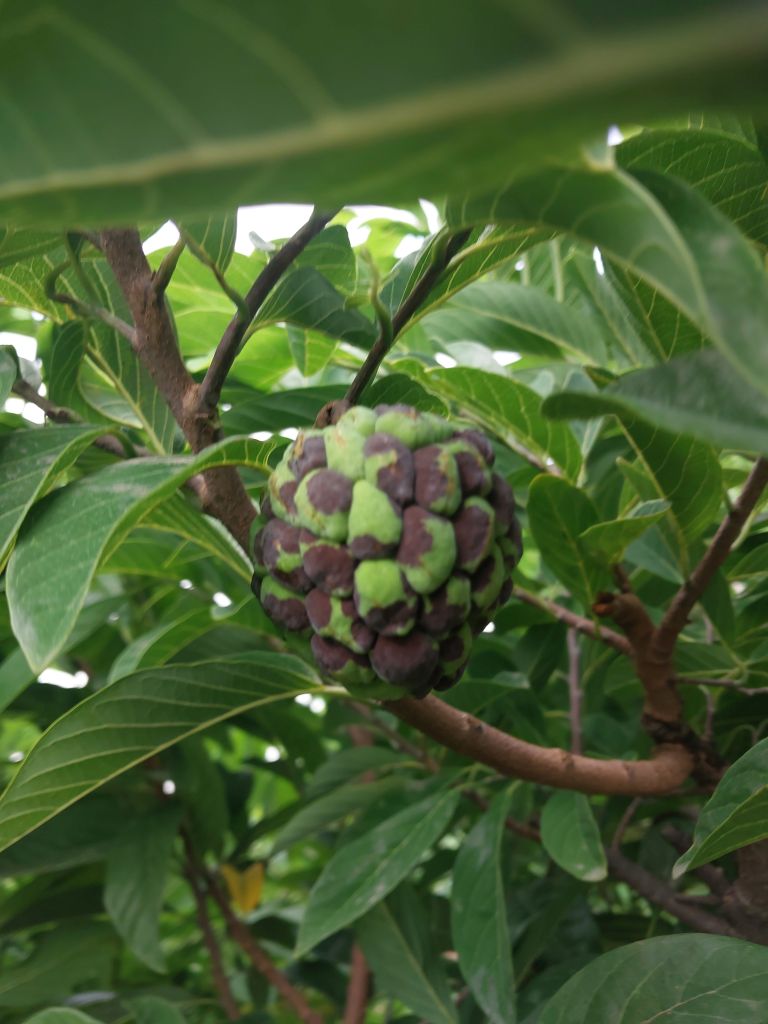
Disease label: Diplodia Rot